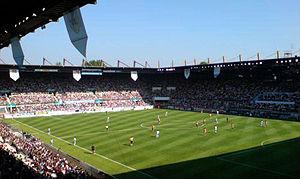
La rivalité entre le FC Metz et le RC Strasbourg, également connue sous le nom de derby de l'Est, se réfère à l'antagonisme entre les deux clubs de football principaux des villes de Metz, le Football Club de Metz créé en 1919, et de Strasbourg, le Racing Club de Strasbourg créé en 1906. Les deux clubs sont respectivement basés dans les anciens chefs-lieux de la région Lorraine et de la région Alsace, deux villes voisines distantes de 130 km et qui partagent une histoire commune au sein de l'Alsace-Lorraine au cours des XIXᵉ et XXᵉ siècles. La rivalité entre les deux équipes est renforcée par leur parcours sportif, assez similaire depuis 1919.
Le Championnat d'Europe de football 1984 est la 7ᵉ édition du Championnat d'Europe de football qui se tient tous les quatre ans et est organisé par l'UEFA.
Strasbourg est une commune française, chef-lieu du Bas-Rhin, dans la région Alsace, qui dispose de plusieurs clubs sportifs de niveau national.
L'histoire du Racing Club de Strasbourg commence en 1906 lorsque des jeunes strasbourgeois créent une équipe de football. Cette équipe tout d'abord nommée FC Neudorf, du nom d'un quartier de la ville, prend le nom de Racing Club de Strasbourg en 1919.